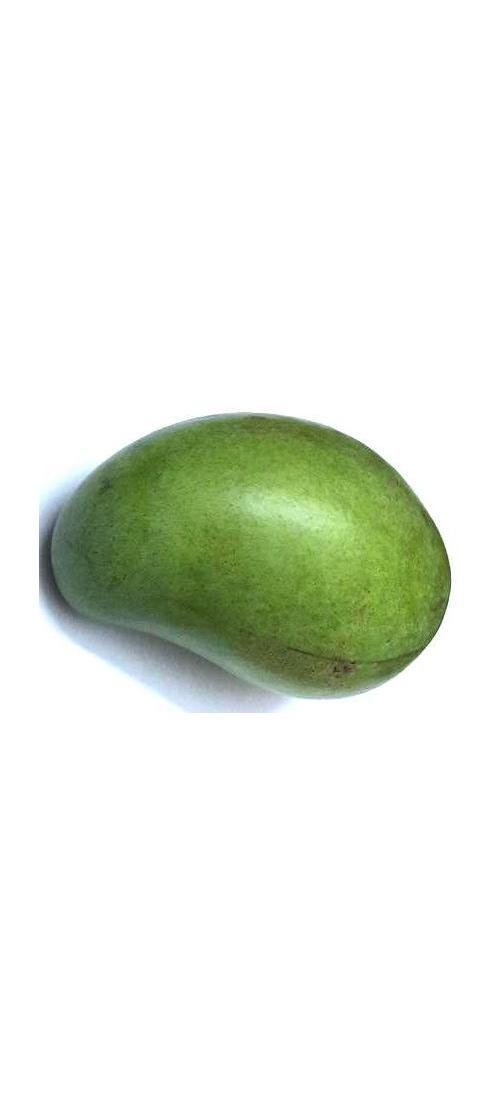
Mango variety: Rupali